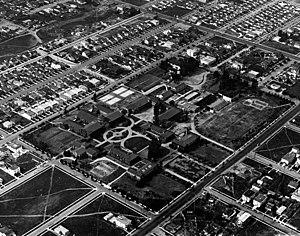
Los Angeles City College est un collège communautaire public à East Hollywood, Los Angeles. Faisant partie du Los Angeles Community College District, il est situé sur Vermont Avenue au sud de Santa Monica Boulevard sur l'ancien campus de l'université de Californie à Los Angeles. De 1947 à 1955, le collège a partagé son campus avec la California State University de Los Angeles, alors connue sous le nom de Los Angeles State College of Applied Arts and Sciences, avant que l'université ne déménage sur son campus actuel de 71 hectares dans la section nord-est de la ville de Los Angeles, 8 km à l'est du Civic Center.